Andrew Scheer

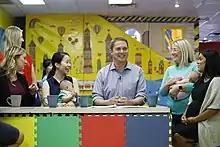
Scheer talking about maternity benefits

Scheer says he wants to make maternity and parental leave less expensive for families. He has promised to make employment insurance for parental and maternity benefits tax-free. He wants to introduce a tax credit to families who send their children to private schools. Scheer also proposes raising the limit on how much employment income a parent can earn each week while on leave. He has vowed to remove HST/GST from home heating bills and lower business taxes. In February 2018 Scheer introduced a private member bill, the second of his career. Bill C-394, An Act to amend the Income Tax Act (parenting tax credit), or as he titled it the Supporting New Parents Act, would create a new tax credit intended to offset federal taxes owing on benefits received from maternity and parental leave. The parliamentary budget office found out that the credit would cost $607.6 million in lost revenue and would rise incrementally each year for the next five years.